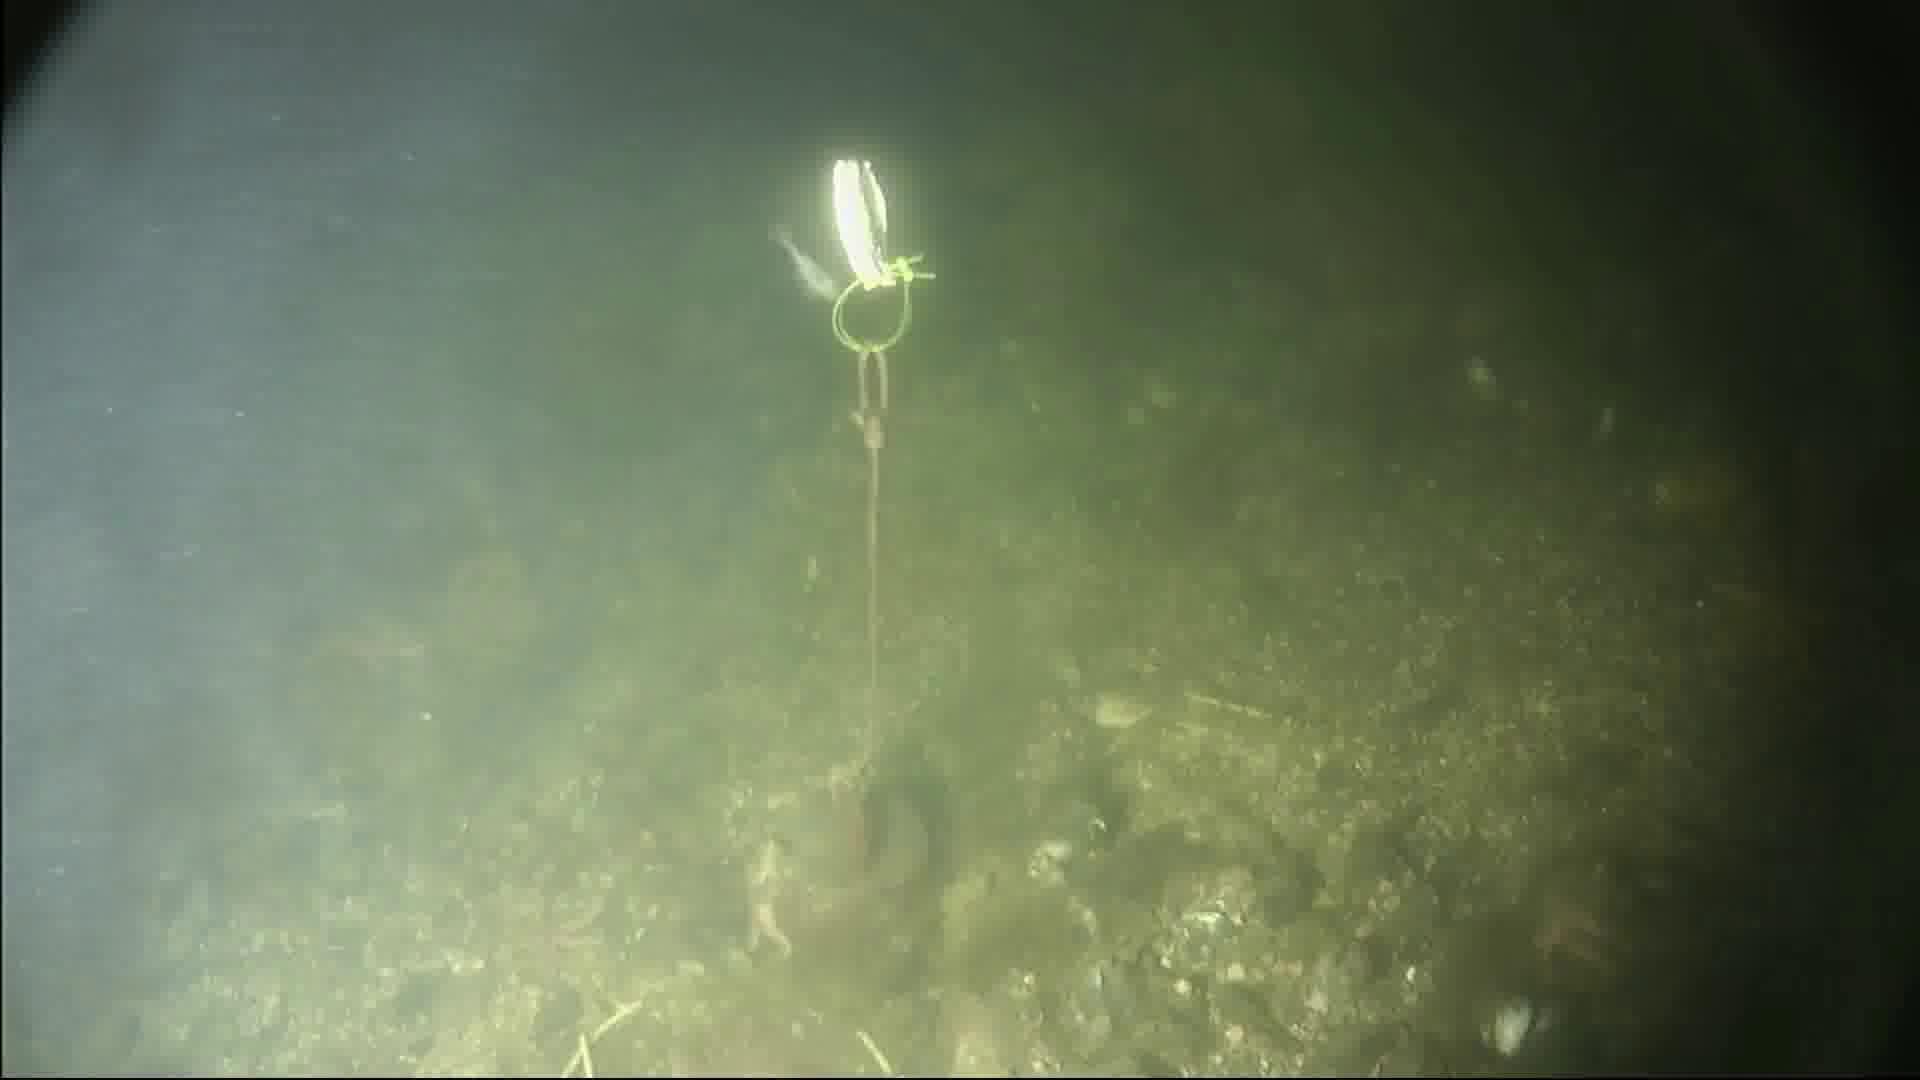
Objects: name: shrimp
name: starfish